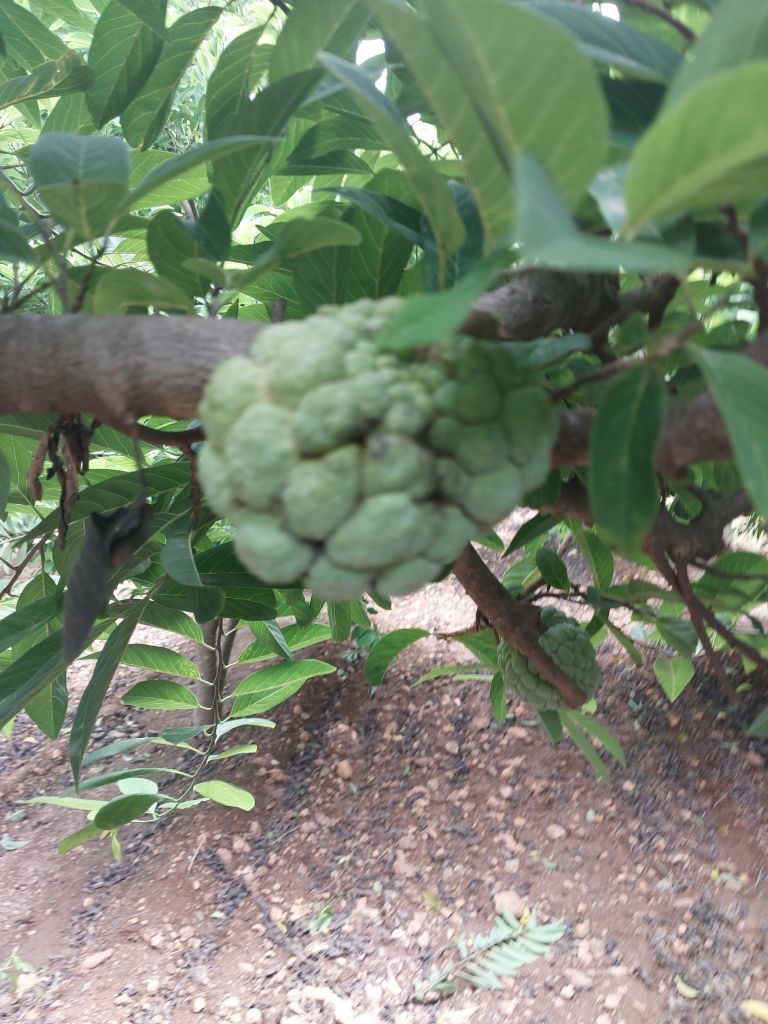
Disease label: Athracnose